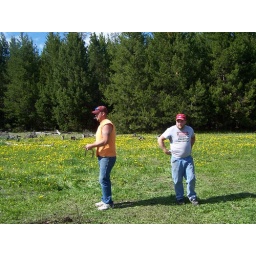
fly by the seat of our pants horseshoes